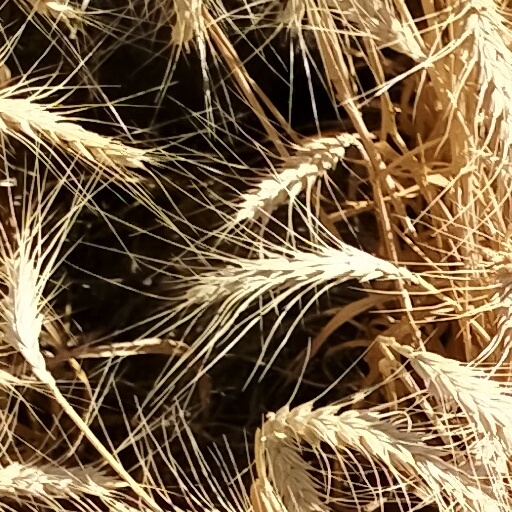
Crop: wheat